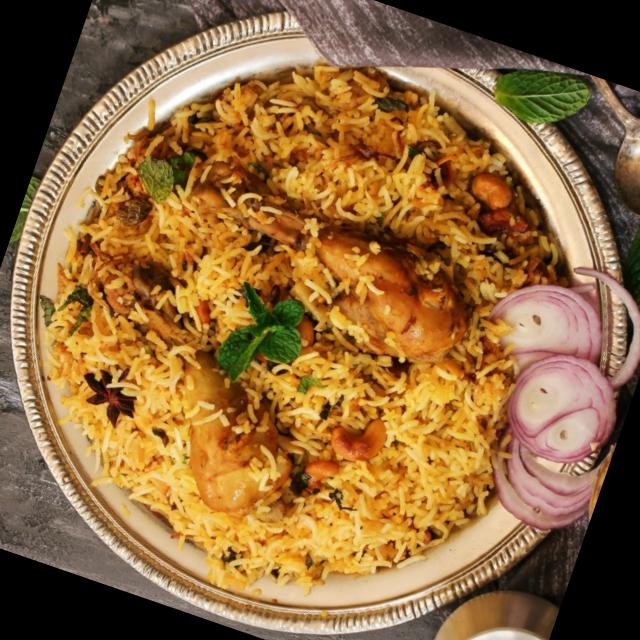
Dish: biryani